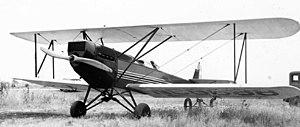
Le Command-Aire 3C3 et les 4C3 et 5C3 similaires sont des biplans américains à trois places à cockpit ouvert, à vocation utilitaire, d'entraînement et de tourisme, développés par Command-Aire à la fin des années 1920 et au début des années 1930.